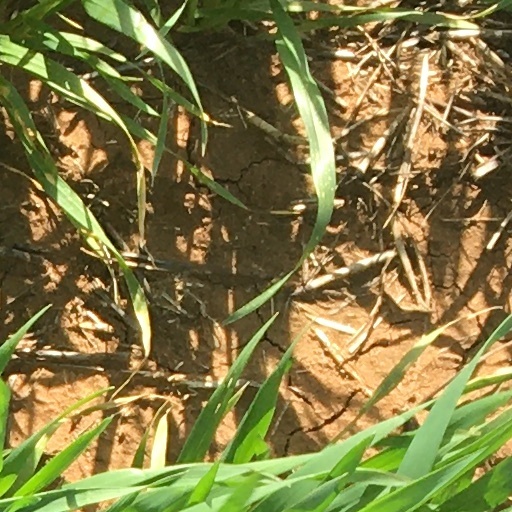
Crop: wheat